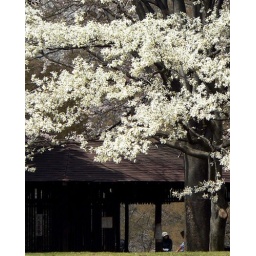
under the tree that flowers bloom